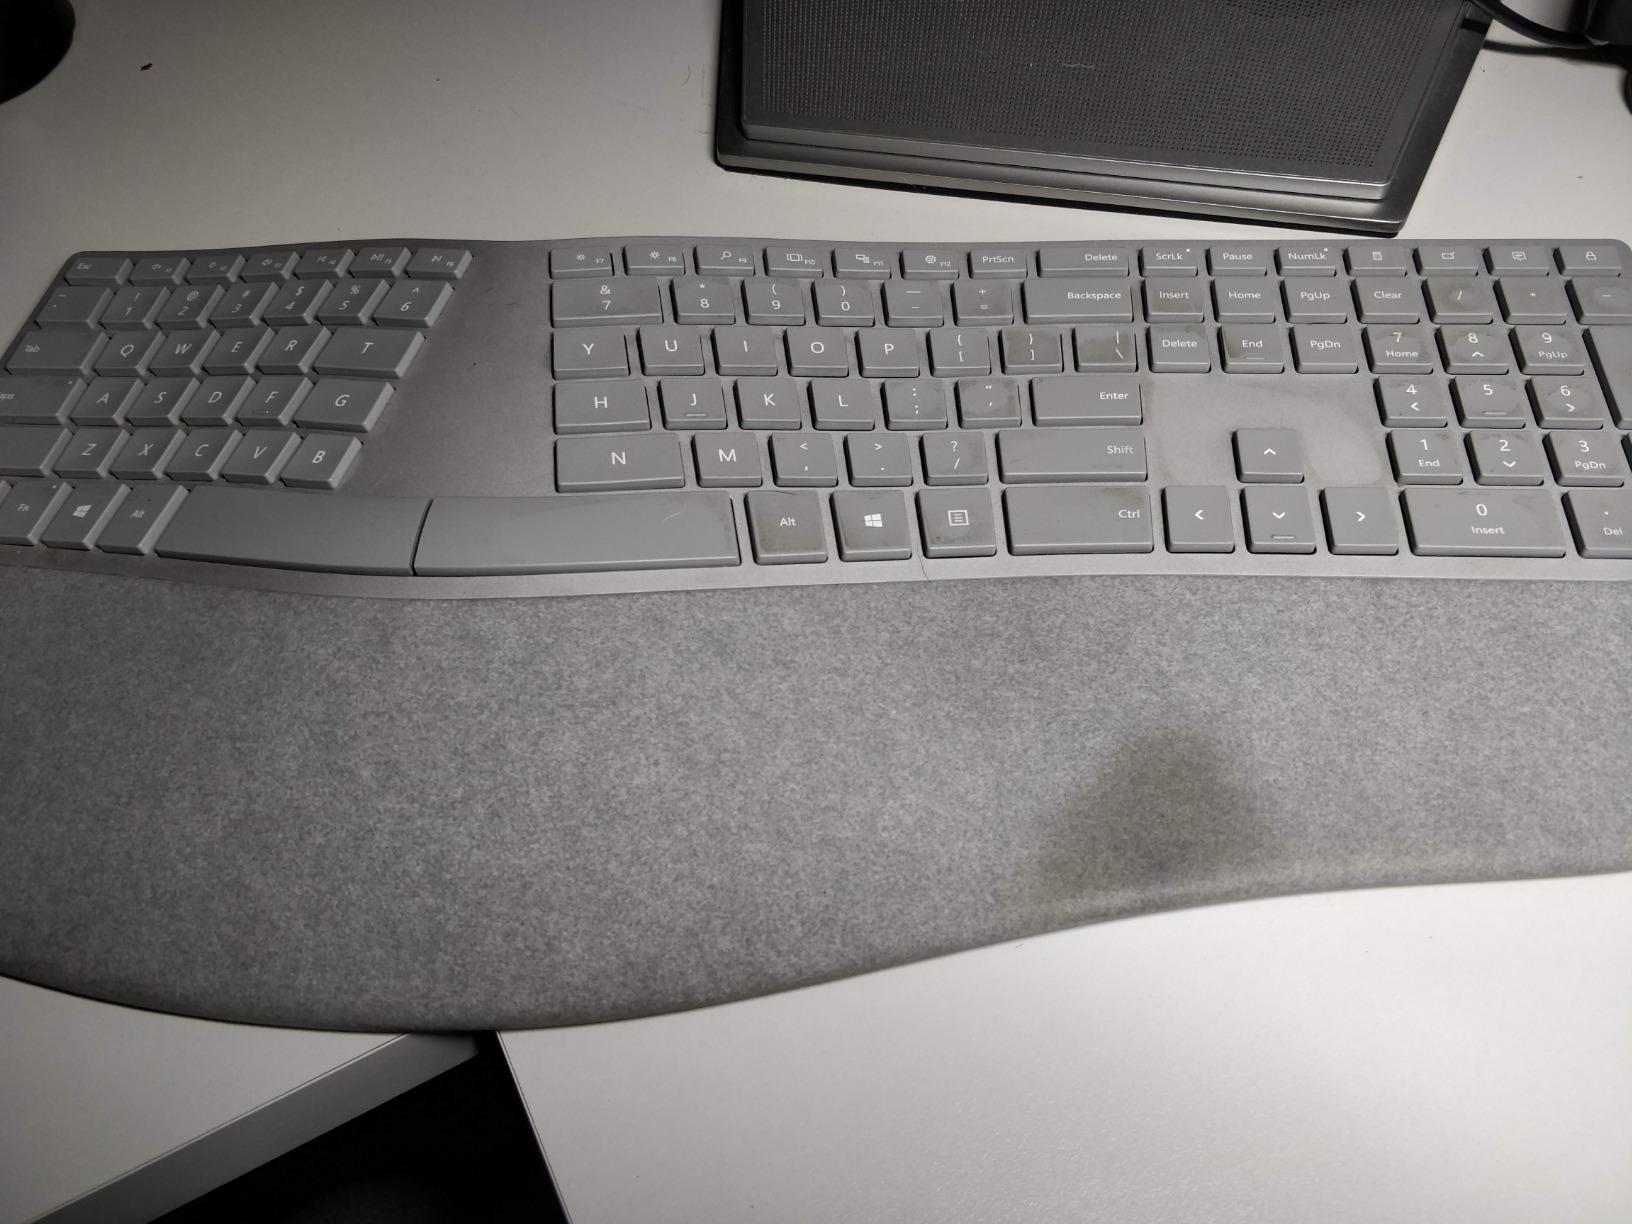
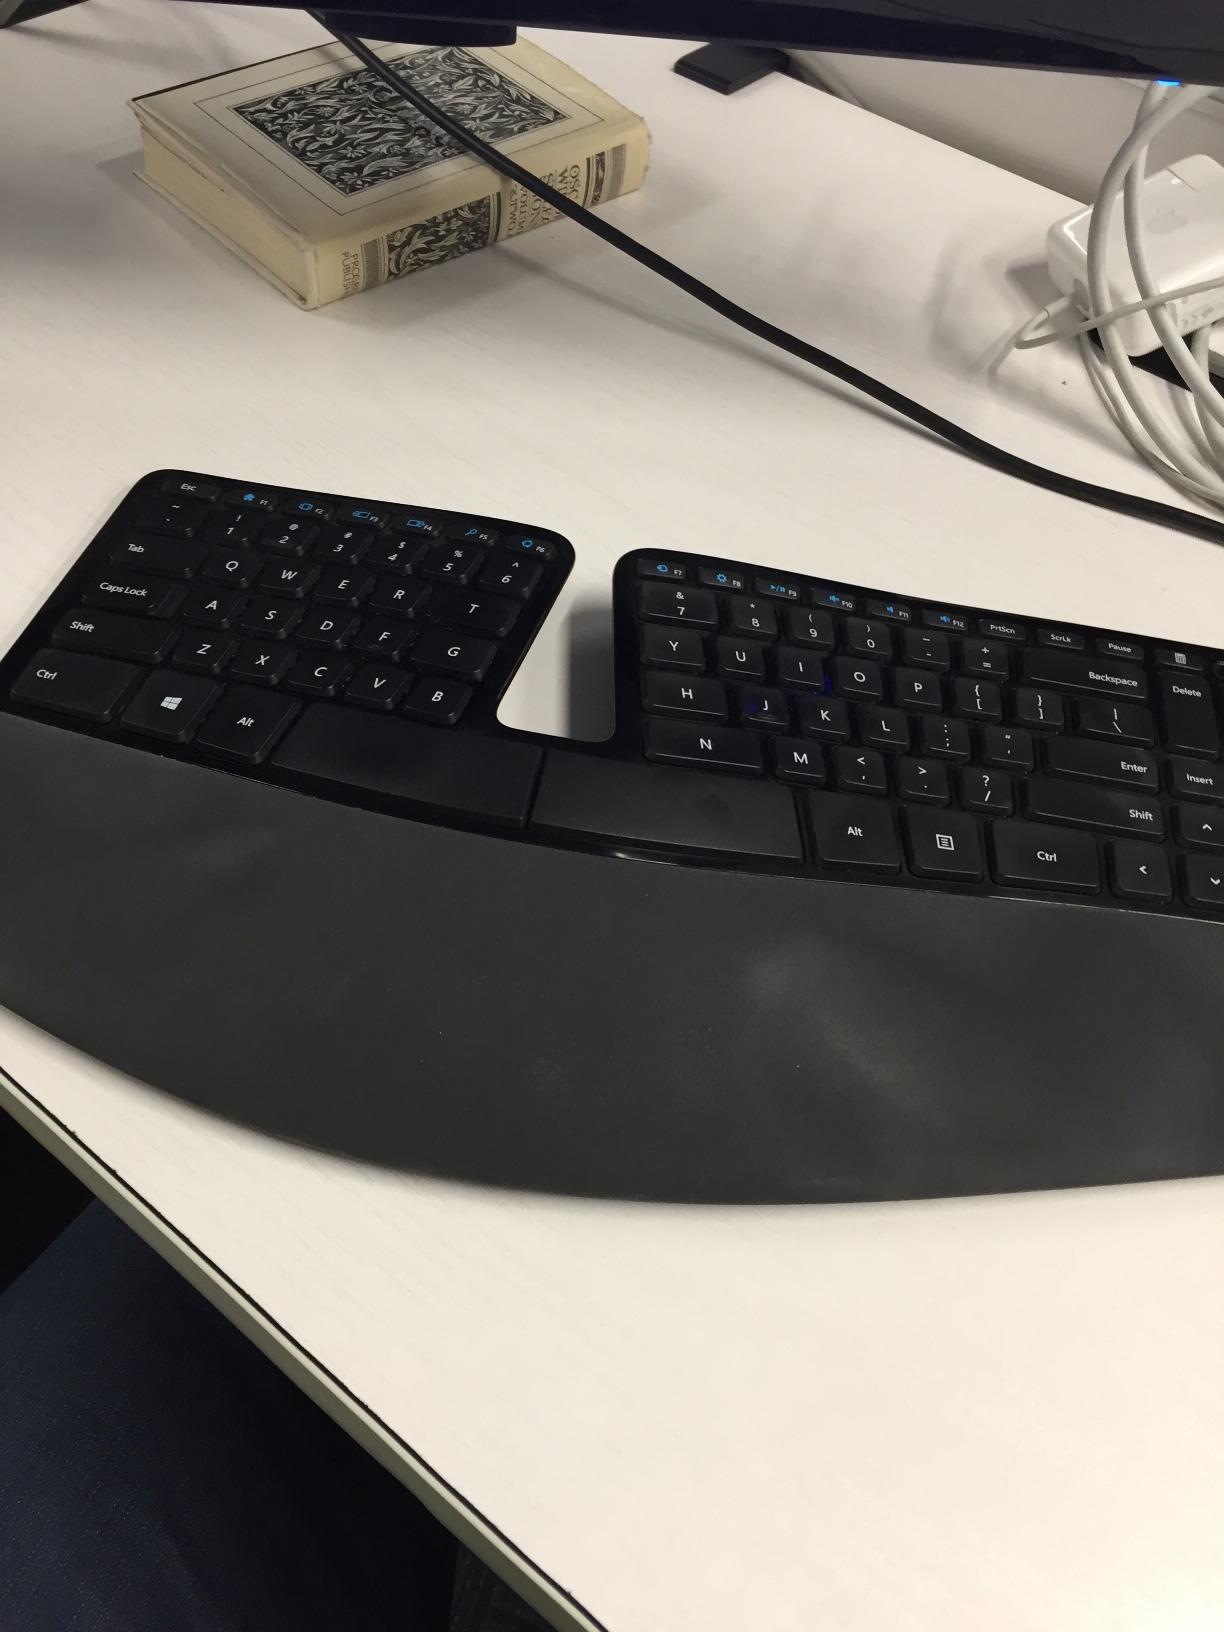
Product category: keyboard
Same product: no